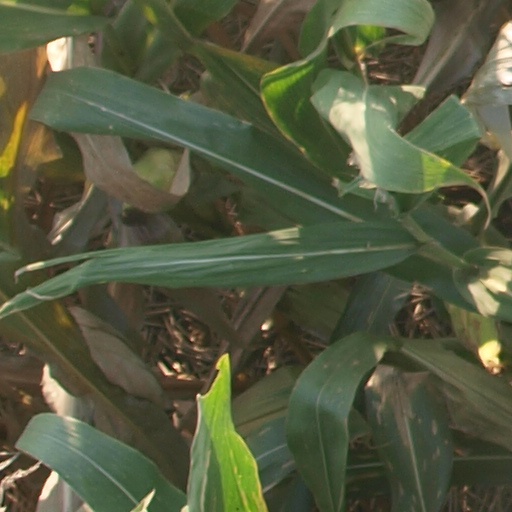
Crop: maize; corn